Discovery Bay

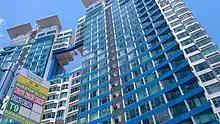
Neo Horizon, 2017

DB was developed in phases and the developer, HKR, envisages that DB will eventually be home to 25,000 residents. The following data applies as of April 2008: